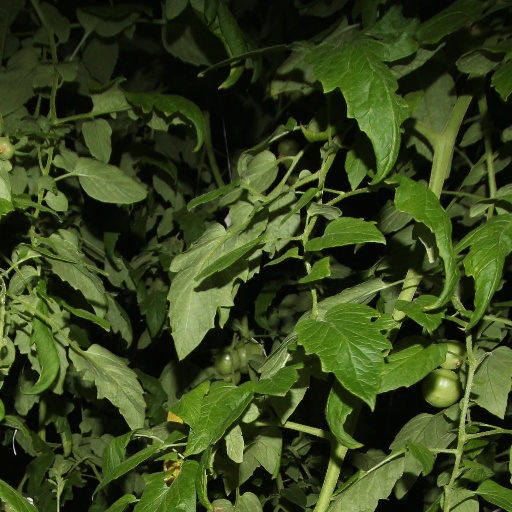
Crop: tomato